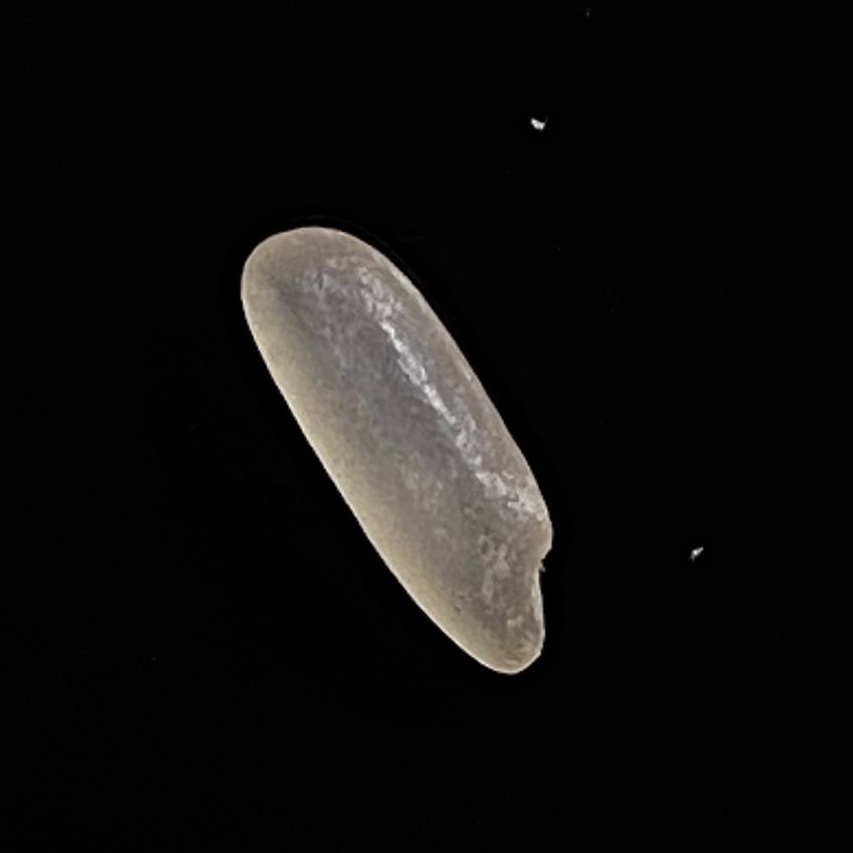
Rice variety: BR29